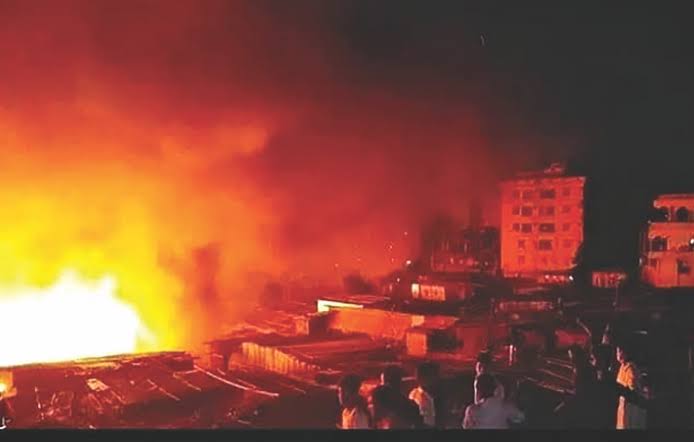
Label: urban_fire